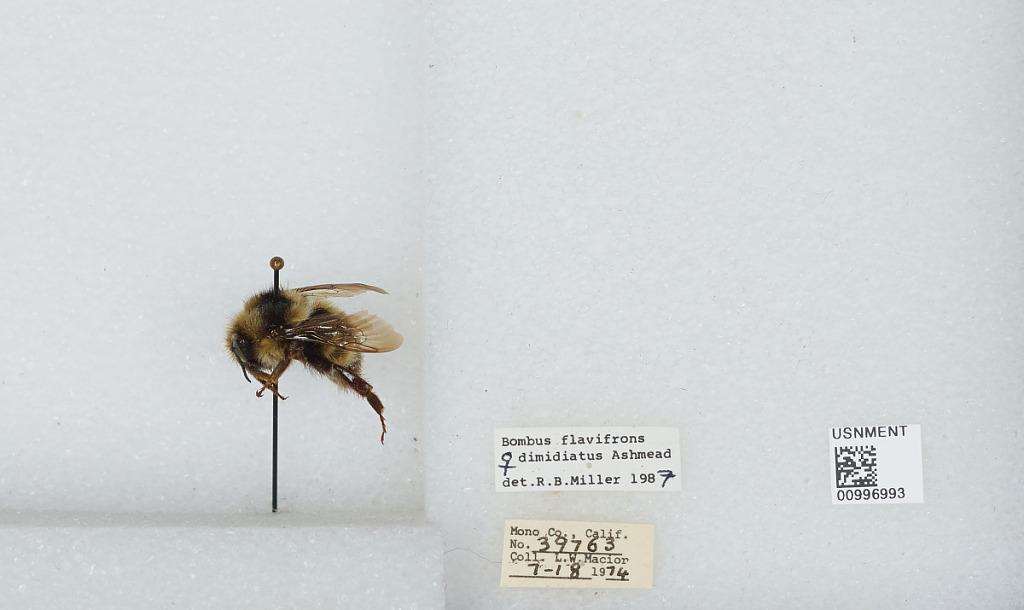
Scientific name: Bombus (Pyrobombus) flavifrons Cresson
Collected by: L. Macior
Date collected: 1974-7-18
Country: United States
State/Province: California
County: Mono
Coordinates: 37.92, -118.87
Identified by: Miller, R. B.